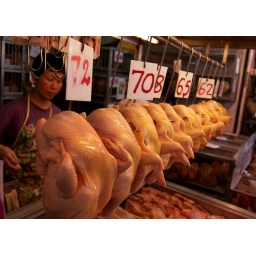
Dressed chickens for sale at a market stall in Wan Chai, Hong Kong.